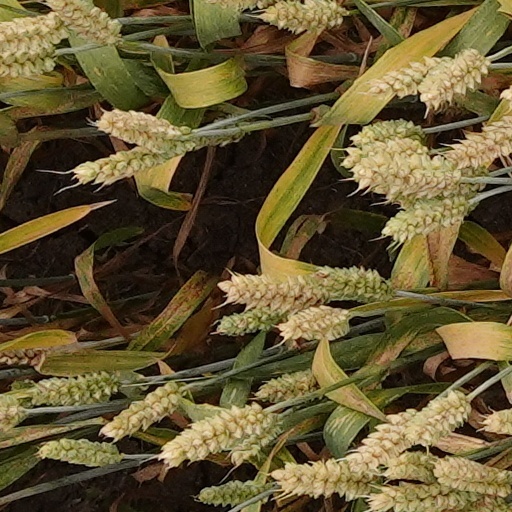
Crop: wheat